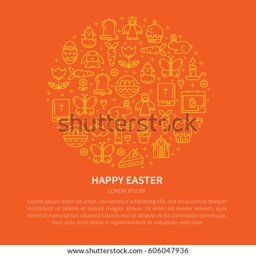
postcard or poster with the symbols .